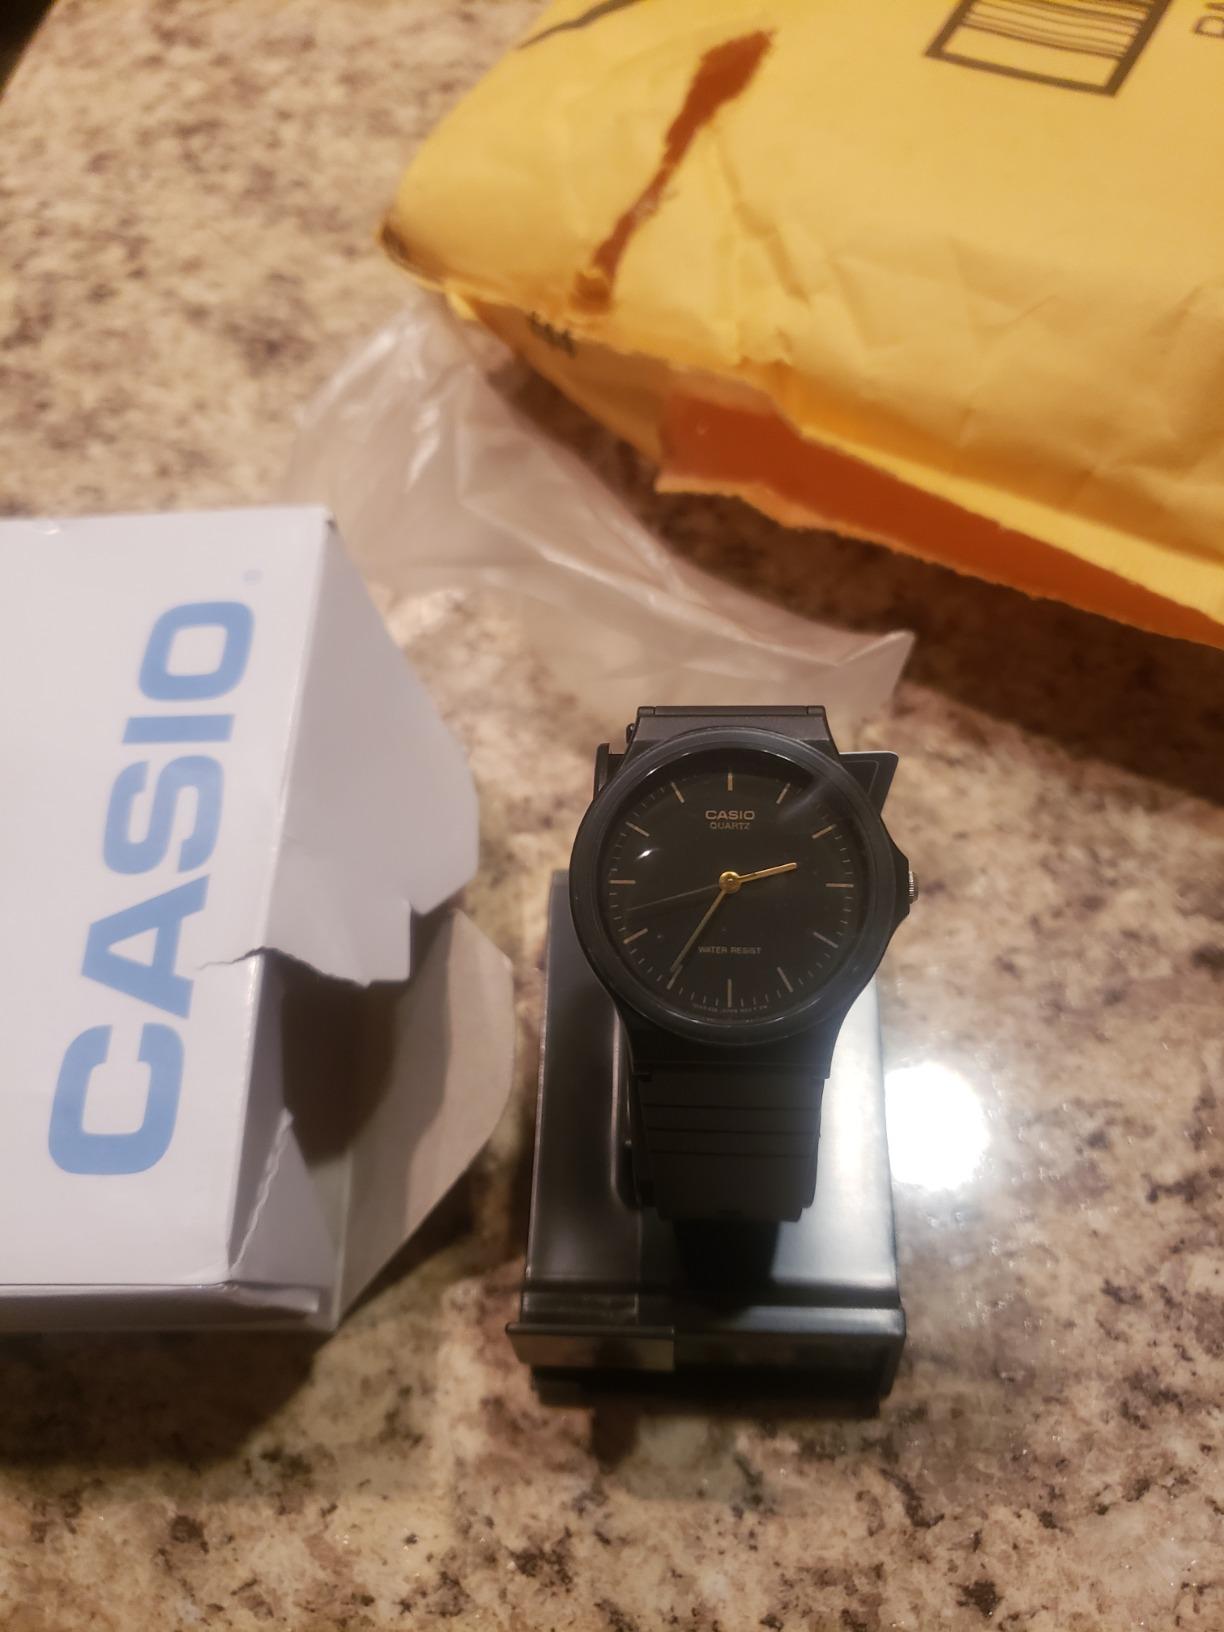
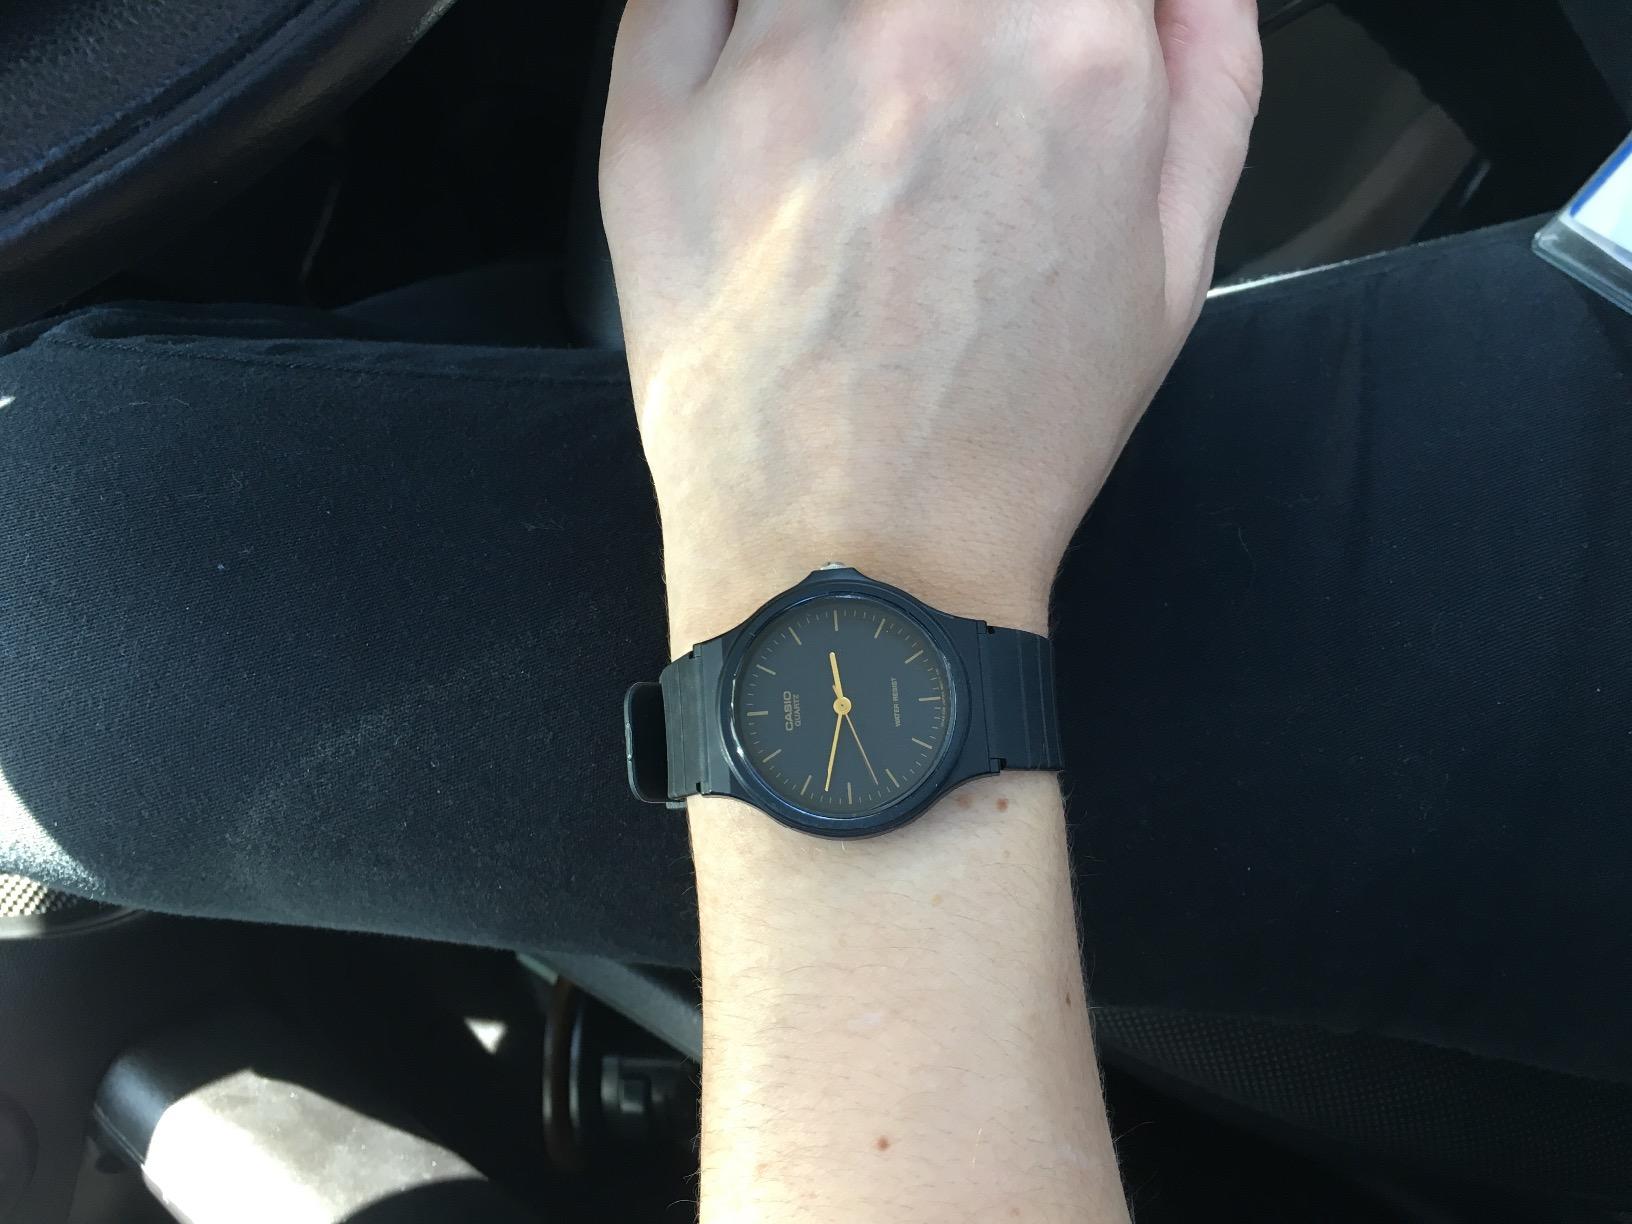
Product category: accessories_watch
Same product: yes